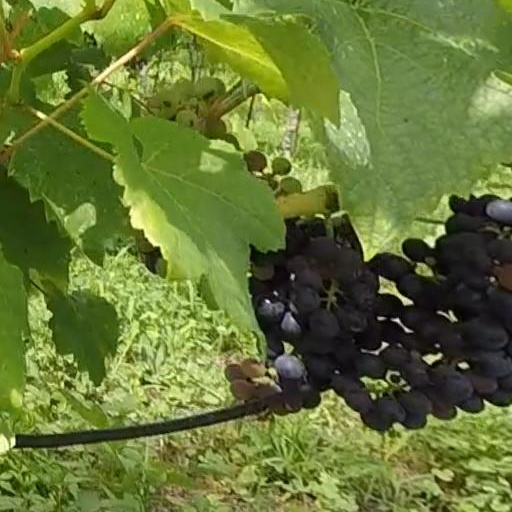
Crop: grape